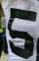
Number: 5